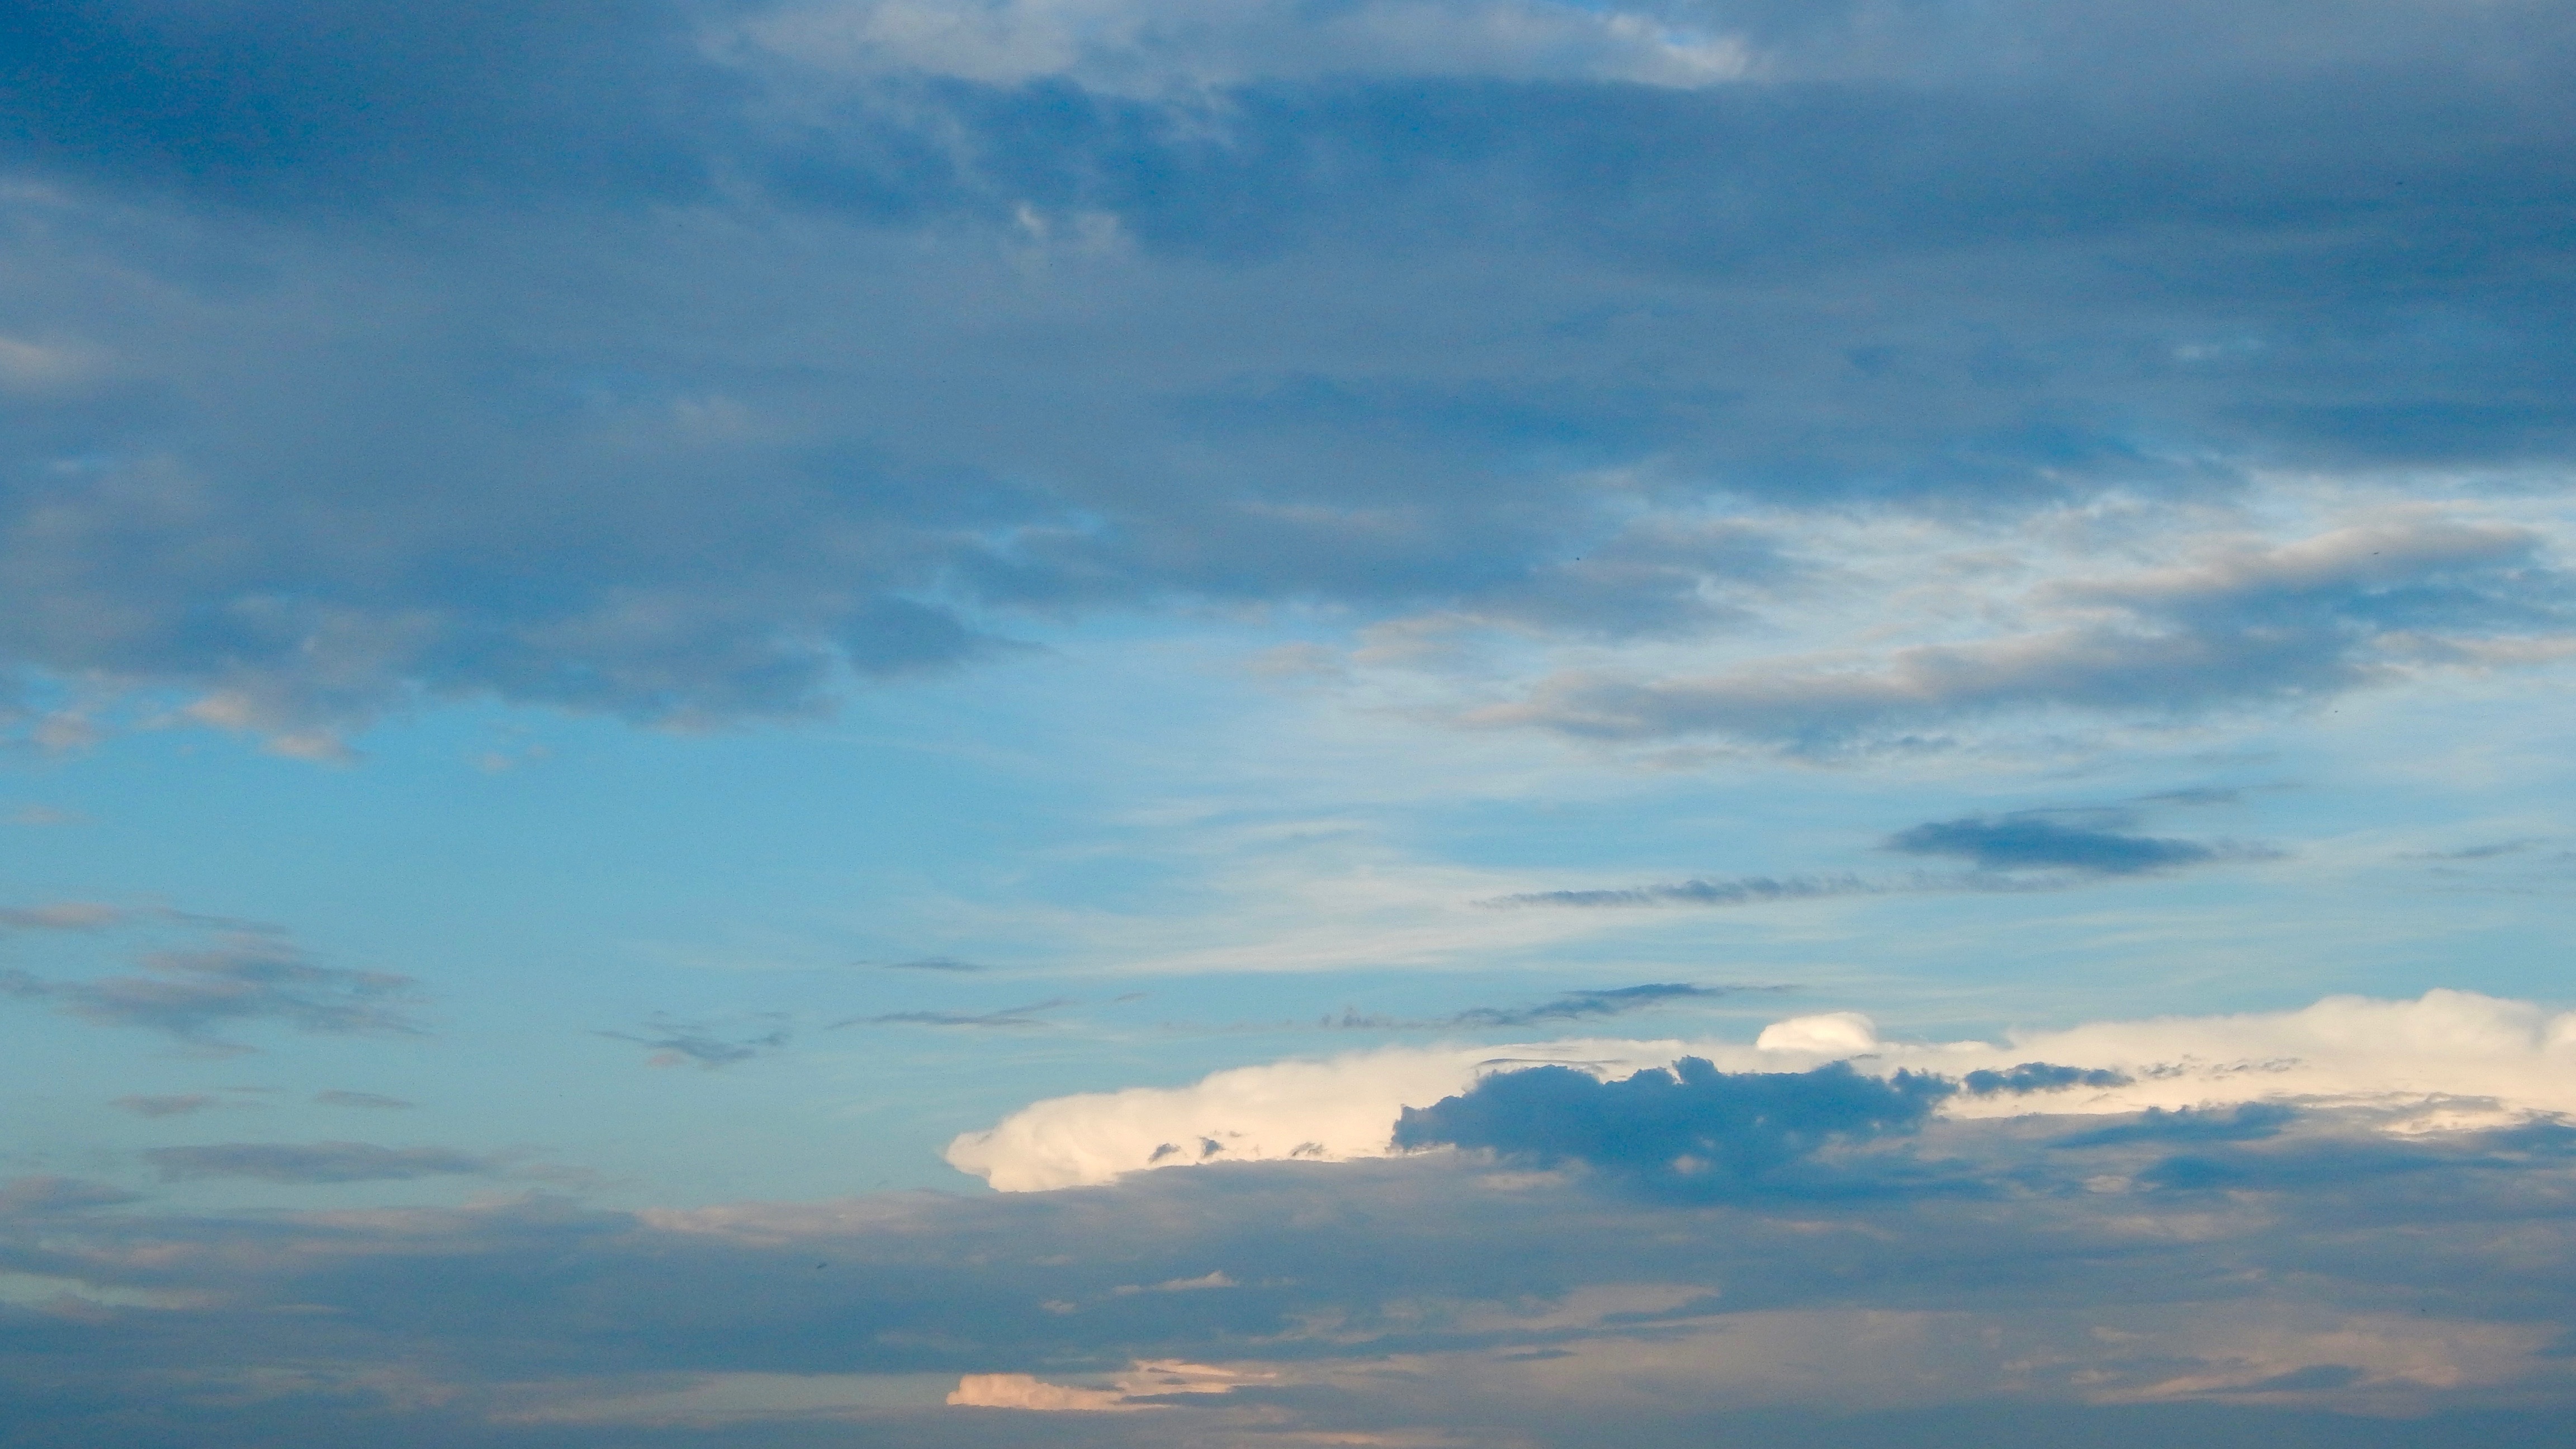
horizon, cloud, sky, sunset, sunlight, cloudy, time, dawn, atmosphere, dusk, daytime, weather, cumulus, blue, freedom, clouds, cloudy sky, afterglow, meteorological phenomenon, atmosphere of earth, red sky at morning